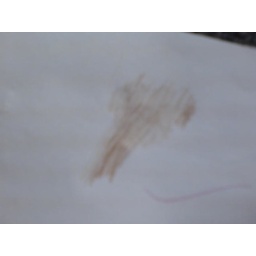
cat in the sky